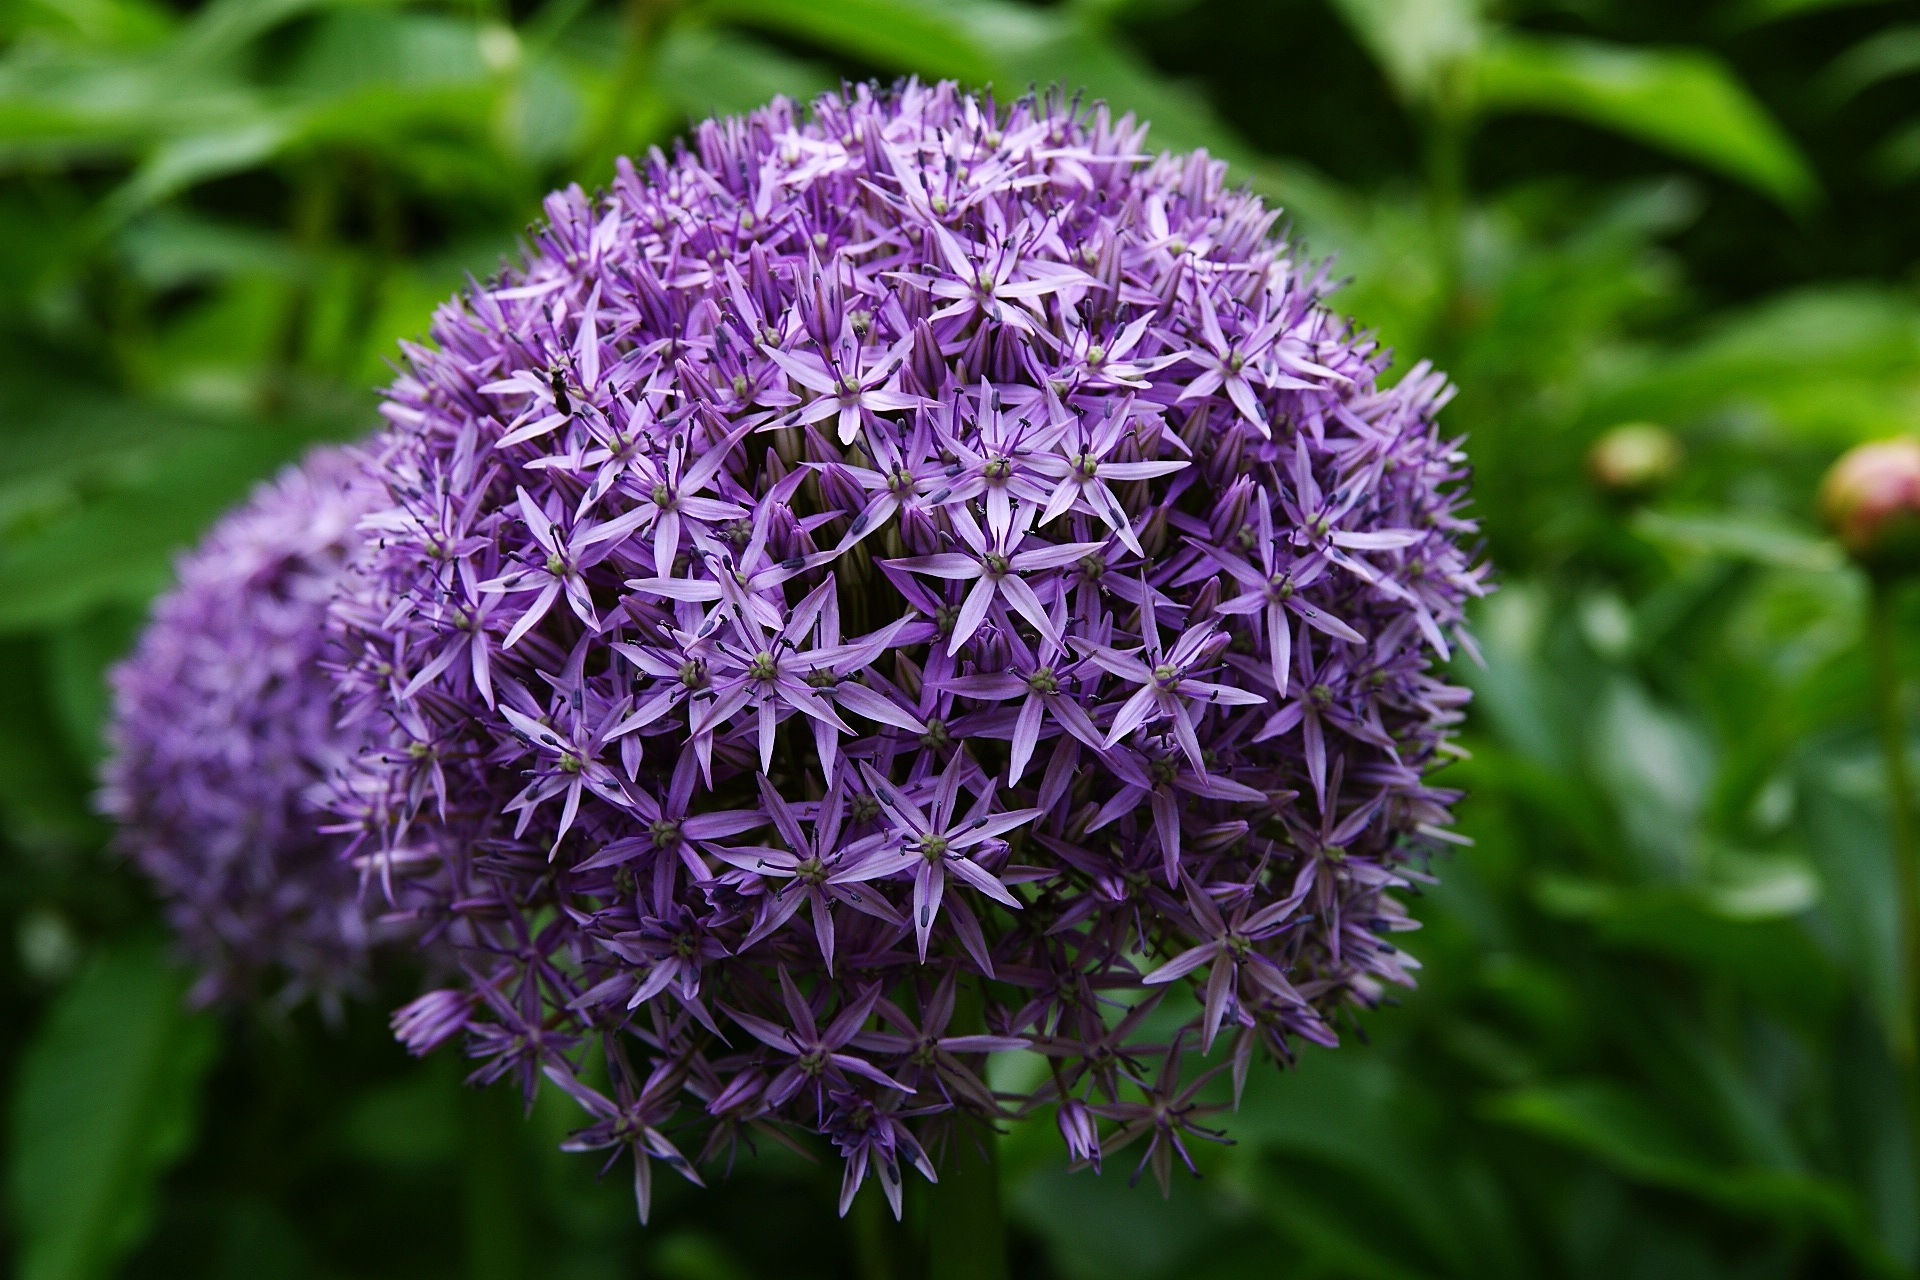
nature, plant, flower, macro, botany, garden, flora, wildflower, flowers, beauty, blooms, macro photography, flowering plant, land plant, onion genus